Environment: lab
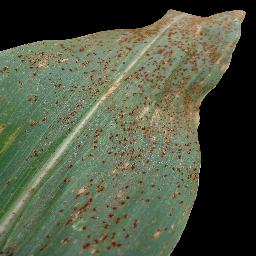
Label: common_rust